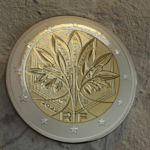
Coin value: 2euro
Country: fr
Edition: 2022